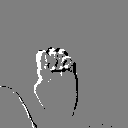
ASL letter: e